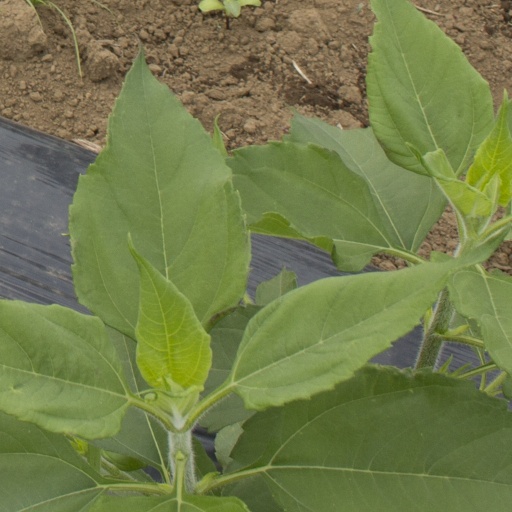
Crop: Jerusalem artichoke